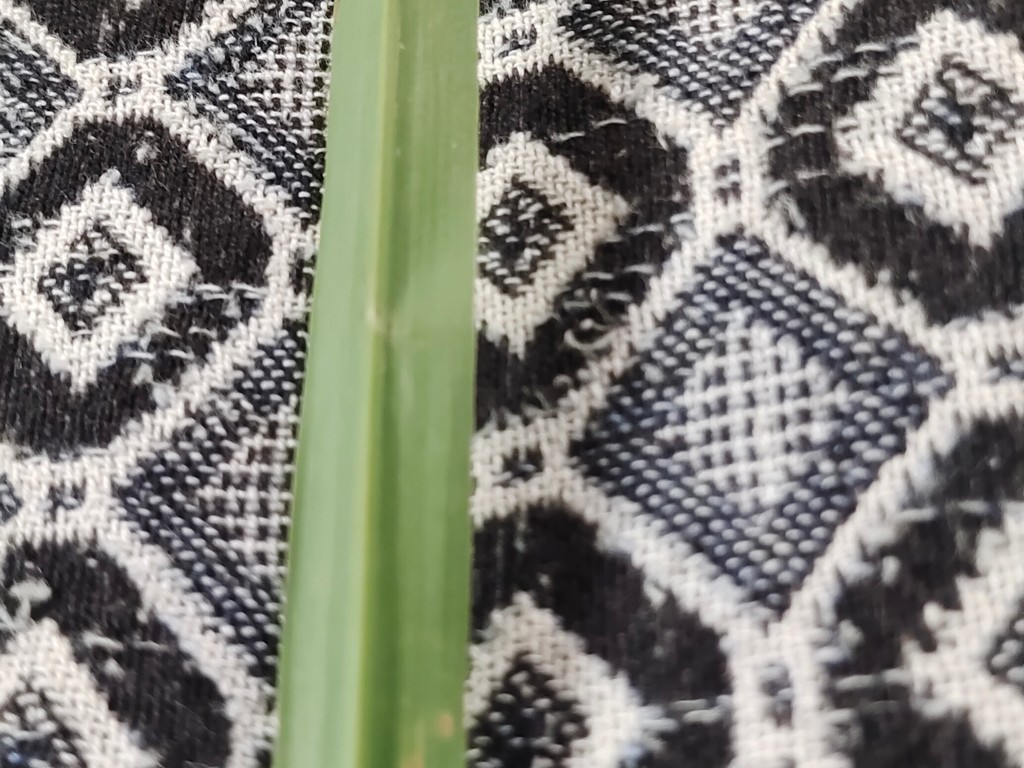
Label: Unhealthy